The Suffering: Ties That Bind

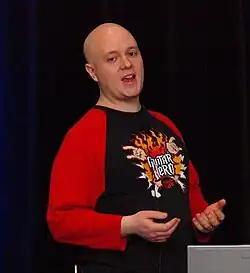
Richard Rouse III, writer and director of "The Suffering: Ties That Bind"

The origins of "Ties That Bind" date back to the late development stages of the original "Suffering" game, when Surreal Software first discussed the possibility of a sequel. However, although "Ties That Bind" writer and director Richard Rouse III, who also wrote and designed the original game, was open to the possibility for "The Suffering" to develop into a multi-game series, he emphasized that each game should be a stand-alone experience, albeit with unanswered questions to leave the door open for the next game. As such, the concept of the sequel had no impact on the development of the first game;